Monk seal

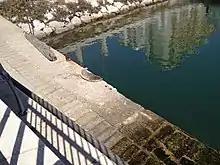
One of the first sightings of a monk seal in the Strait of Gibraltar, 2012

Several causes provoked a dramatic population decrease over time: on one hand, commercial hunting (especially during the Roman Empire and Middle Ages) and during the 20th century, eradication by fishermen, who used to consider it a pest due to the damage the seal causes to fishing nets when it preys on fish caught in them; and on the other hand, coastal urbanization and pollution. Currently, its entire population is estimated to be less than 600 individuals scattered throughout a wide distribution range, which qualifies this species as endangered. Its current very sparse population is one more serious threat to the species, as it only has two key sites that can be deemed viable. One is the Aegean Sea (250–300 animals in Greece, with the largest concentration of animals on Gyaros, and some 100 in Turkey); the other important subpopulation is the Western Saharan portion of Cabo Blanco (around 200 individuals which may support the small, but growing, nucleus in the Desertas Islands – roughly 20 individuals). Some individuals may be using coastal areas along other parts of Western Sahara, such as in Cintra Bay. These two key sites are virtually in the extreme opposites of the species' distribution range, which makes natural population interchange between them impossible. All the other remaining subpopulations are composed of less than 50 mature individuals, many of them being only loose groups of extremely reduced size – often less than five individuals. Consequently, low genetic variability exists.